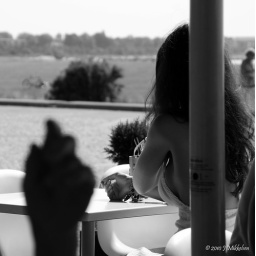
The girl in white dress gave me a nice view during her meal.